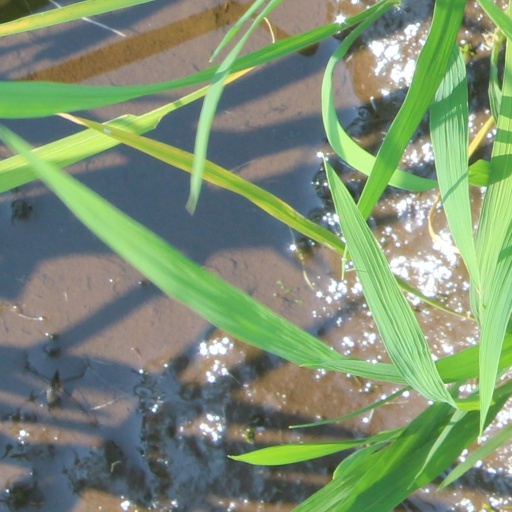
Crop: rice